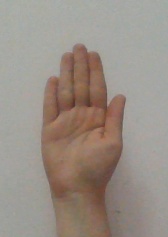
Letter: seen